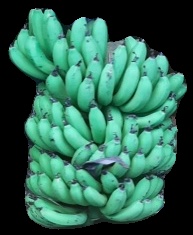
Variety: pachbale
Grade: grade1